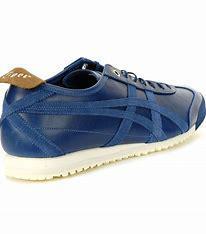
Brand: Asics
Model: Onitsuka Tiger Mexico 66